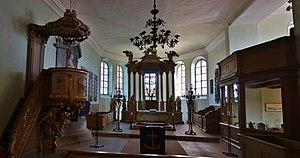
Interieur orientale de l'église Notre Dame en montagne"" à Boitzenburg, commune de Boitzenburger Land, arrondissement Uckermark, état fédéral de Brandebourg, Allemagne Object location53°